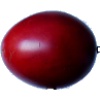
Label: tamarillo